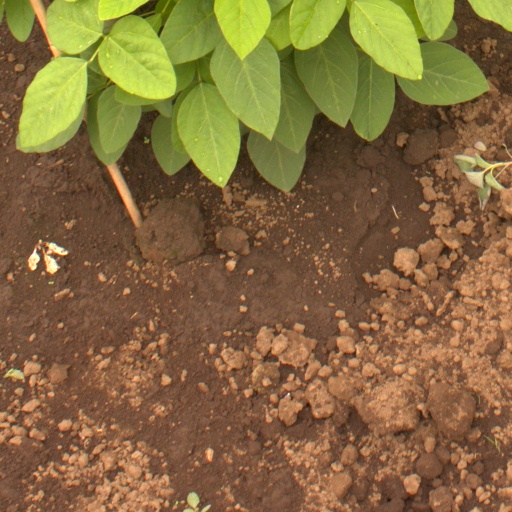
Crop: soybean